Native Americans in the United States

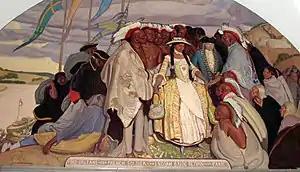
The 1725 return of an Osage bride from a trip to Paris, France. The Osage woman was married to a French soldier.

Native American religious practices, beliefs, and philosophies differ widely across tribes. These spiritualities, practices, beliefs, and philosophies may accompany adherence to another faith or can represent a person's primary religious, faith, spiritual or philosophical identity. Much Native American spirituality exists in a tribal-cultural continuum, and as such cannot be easily separated from tribal identity itself.